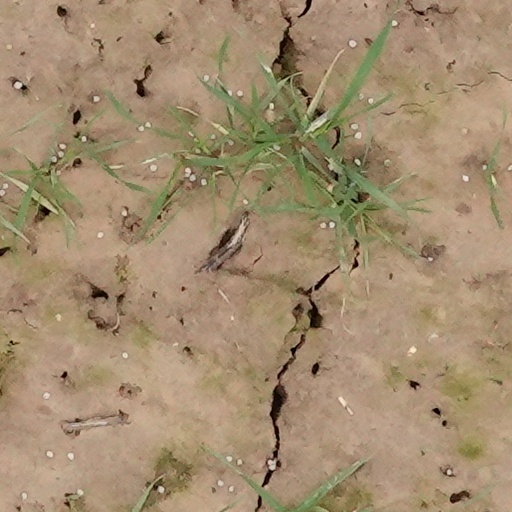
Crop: wheat